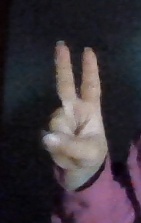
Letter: taa